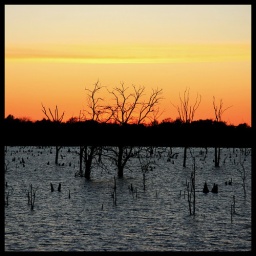
Dead trees in a lake in northern Texas.